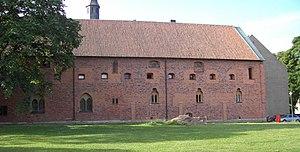
Vadstena est une petite ville sur la rive gauche du lac Vättern en Suède, dans la province d'Östergötland. Elle est peuplée de 5 612 habitants et est le chef-lieu de la commune de Vadstena.